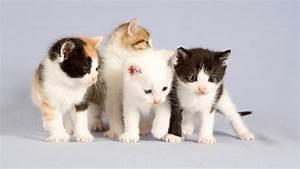
cat